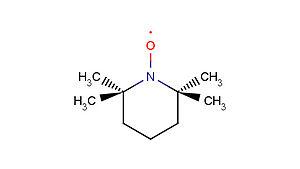
Sonde radicalaire TEMPO
Une sonde radicalaire, aussi appelée marqueur de spin, est un radical, c'est-à-dire une molécule à nombre impair d'électrons, l'électron célibataire étant souvent porté par un atome d'azote. Elle porte également un groupe fonctionnel qui lui permet de se lier à d'autres molécules. Ces sondes sont principalement utilisées pour « marquer » un système non paramagnétique pour une analyse par résonance paramagnétique électronique, en particulier elles sont utilisées en biologie cellulaire pour l'étude des biopolymères, des protéines ou encore des membranes biologiques. Leurs spectres RPE permet en effet de caractériser les propriétés dynamiques et structurales du système biologique.